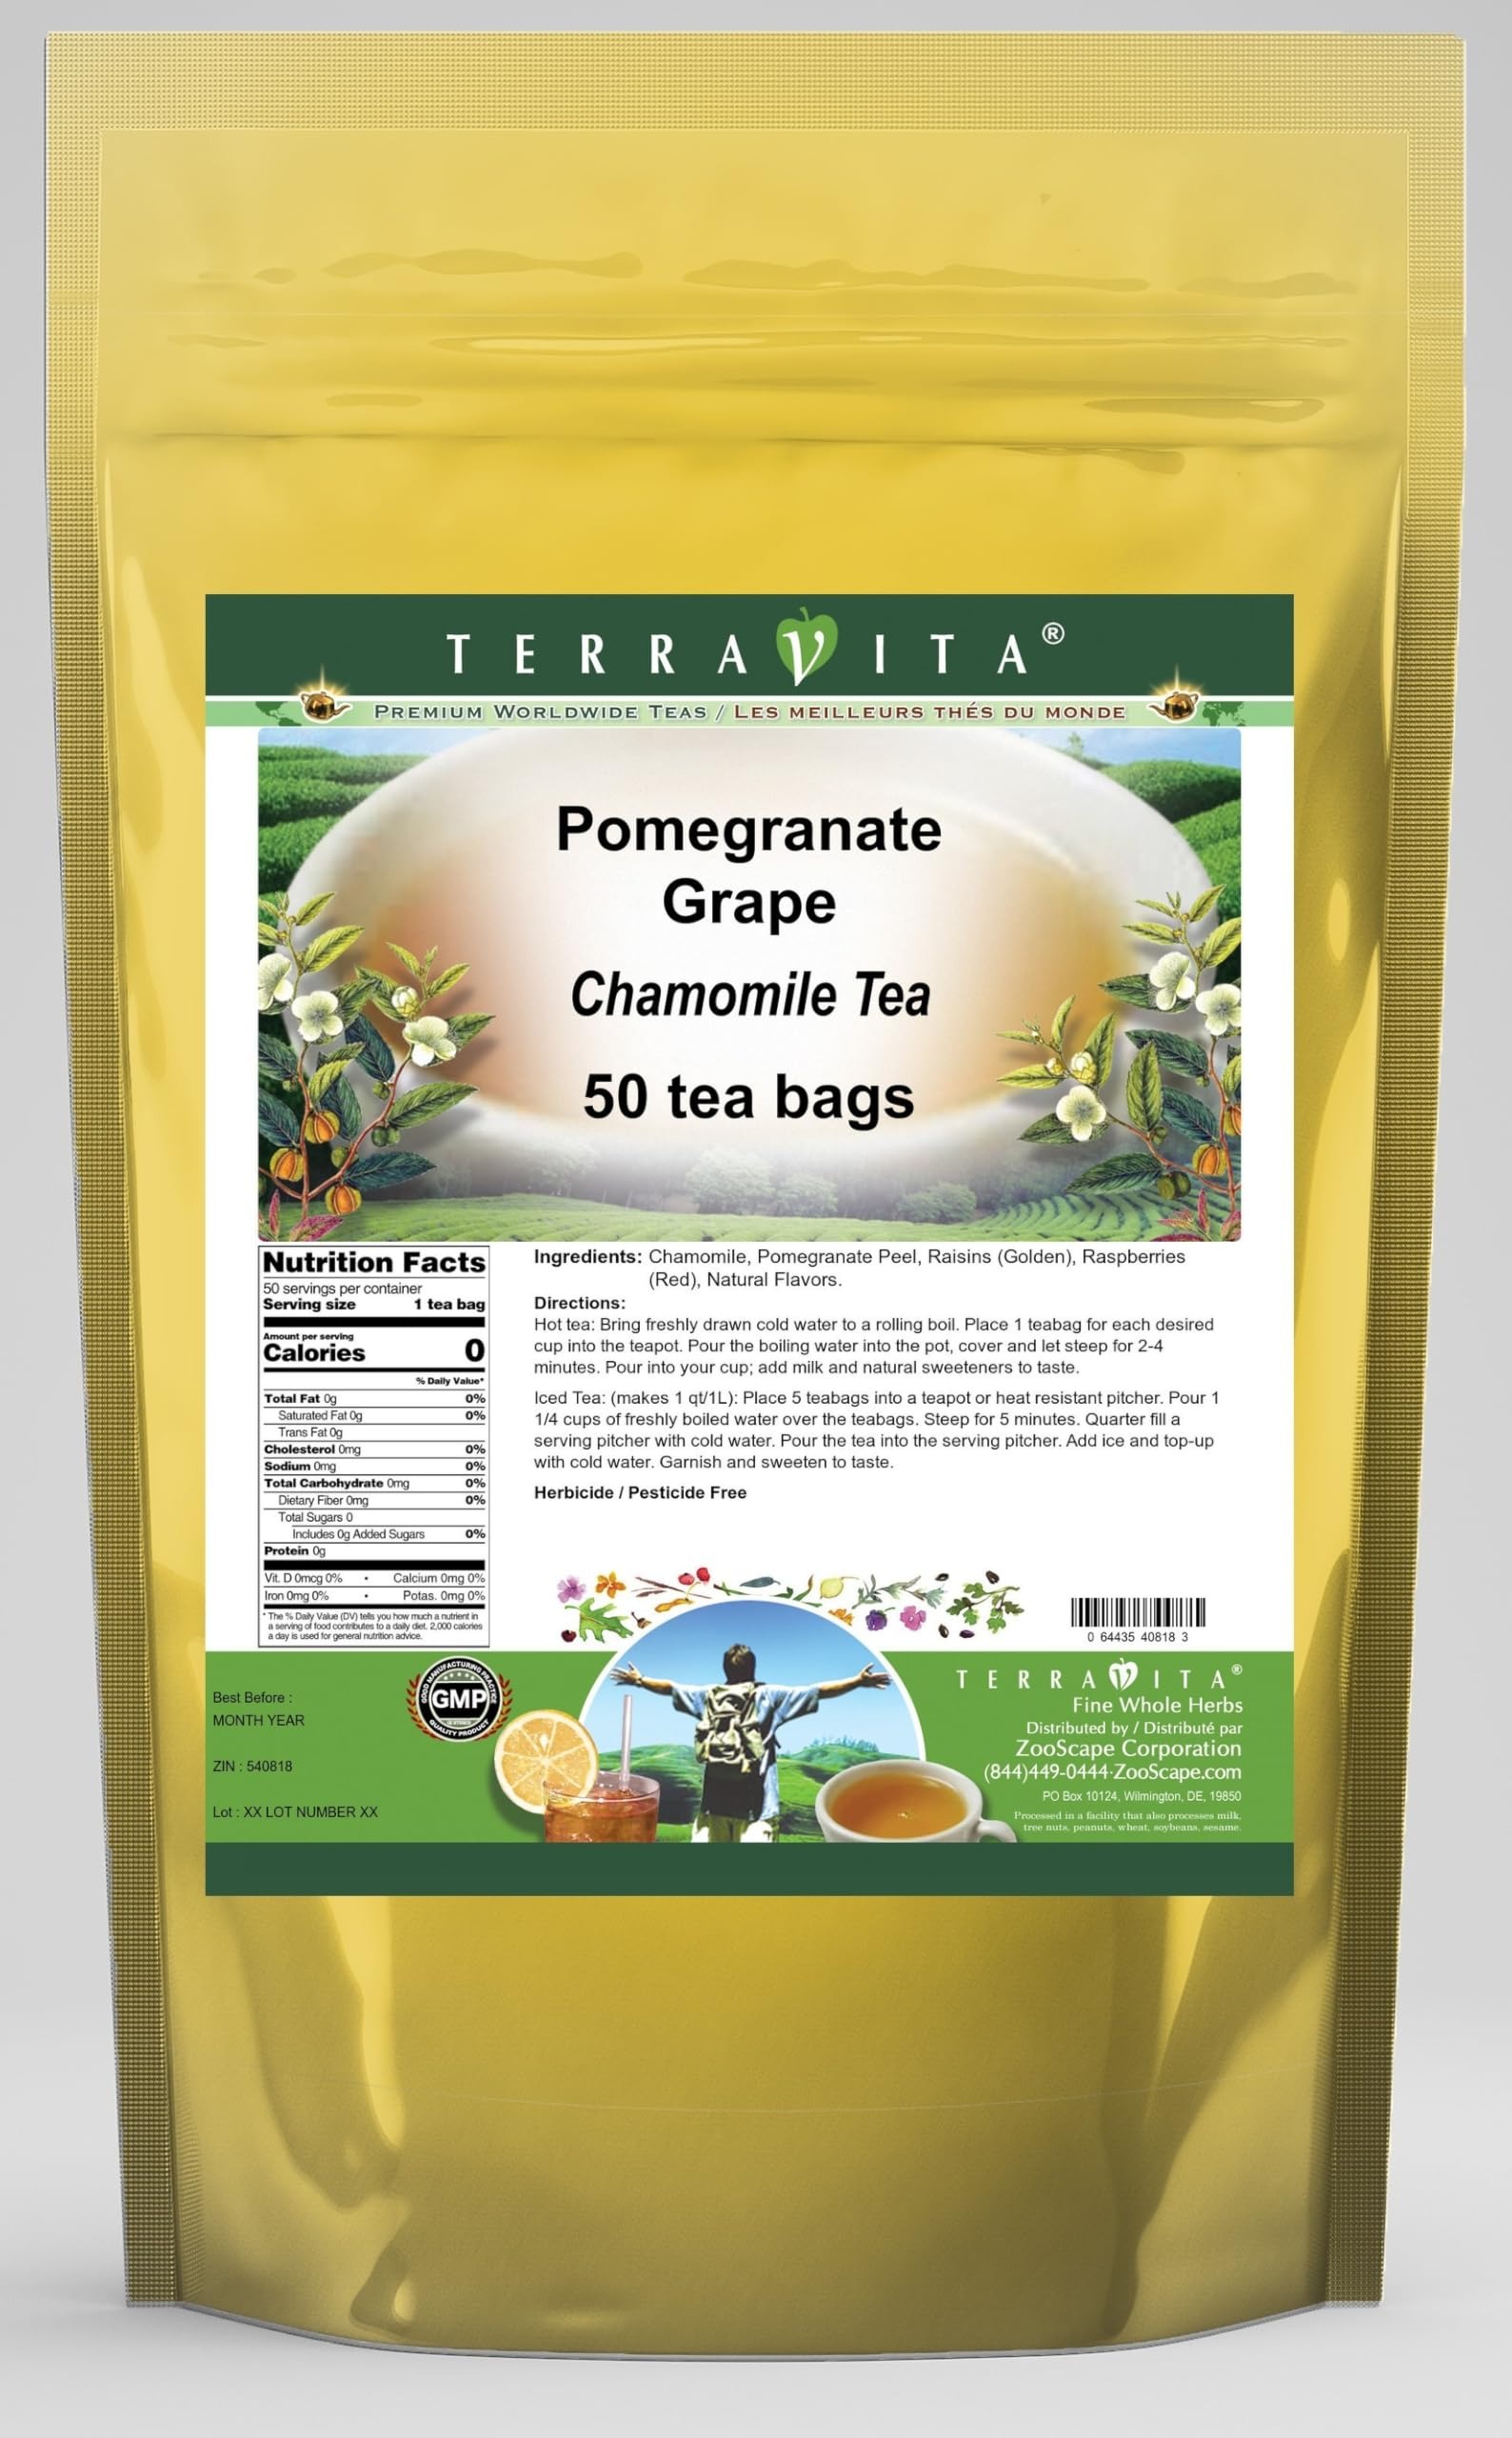
Item Name: Pomegranate Grape Chamomile Tea (50 tea bags, ZIN: 540818)
Bullet Point 1: Our Pomegranate Grape Chamomile Tea is a delicious flavored Chamomile tea with Pomegranate Peel, Raisins (Golden) and Raspberries (Red) that you will enjoy relaxing with anytime! The natural Pomegranate Grape taste is delicious! - Ingredients: Chamomile tea, Pomegranate Peel, Raisins (Golden), Raspberries (Red) and Natural Pomegranate Grape Flavor.
Bullet Point 2: No fillers.
Bullet Point 3: Manufacturer: TerraVita
Bullet Point 4: Size: 50 tea bags
Bullet Point 5: Chamomile Tea Bags - Packed in a convenient upright pouch!
Product Description: Our Pomegranate Grape Chamomile Tea is a delicious flavored Chamomile tea with Pomegranate Peel, Raisins (Golden) and Raspberries (Red) that you will enjoy relaxing with anytime! The natural Pomegranate Grape taste is delicious! - Ingredients: Chamomile tea, Pomegranate Peel, Raisins (Golden), Raspberries (Red) and Natural Pomegranate Grape Flavor. - Hot tea brewing method: Bring freshly drawn cold water to a rolling boil. Place 1 teabag for each desired cup into the teapot. Pour the boiling water into the pot, cover and let steep for 2-4 minutes. Pour into your cup; add milk and natural sweeteners to taste. - Iced tea brewing method: (to make 1 liter/quart): Place 5 teabags into a teapot or heat resistant pitcher. Pour 1 1/4 cups of freshly boiled water over the teabags. Steep for 5 minutes. Quarter fill a serving pitcher with cold water. Pour the tea into the serving pitcher. Add ice and top-up with cold water. Garnish and sweeten to taste. - TerraVita is an exclusive line of premium-quality, natural source products that use only the finest, purest and most potent ingredients found around the world. TerraVita is hallmarked by the highest possible standards of purity, potency, stability and freshness. All of our products are prepared with the highest elements of quality control, from raw materials through the entire manufacturing process, up to and including the moment that the bottles or bags are sealed for freshness and shipped out to you. Our highest possible standards are certified by independent laboratories and backed by our personal guarantee. - TerraVita exists to meet and ensure your family's health and wellness without the harmful effects of chemicals and health products. We strive to make all of our products affordable and reliable and are constantly searchi
Value: 50.0
Unit: Count

Price: 30.98